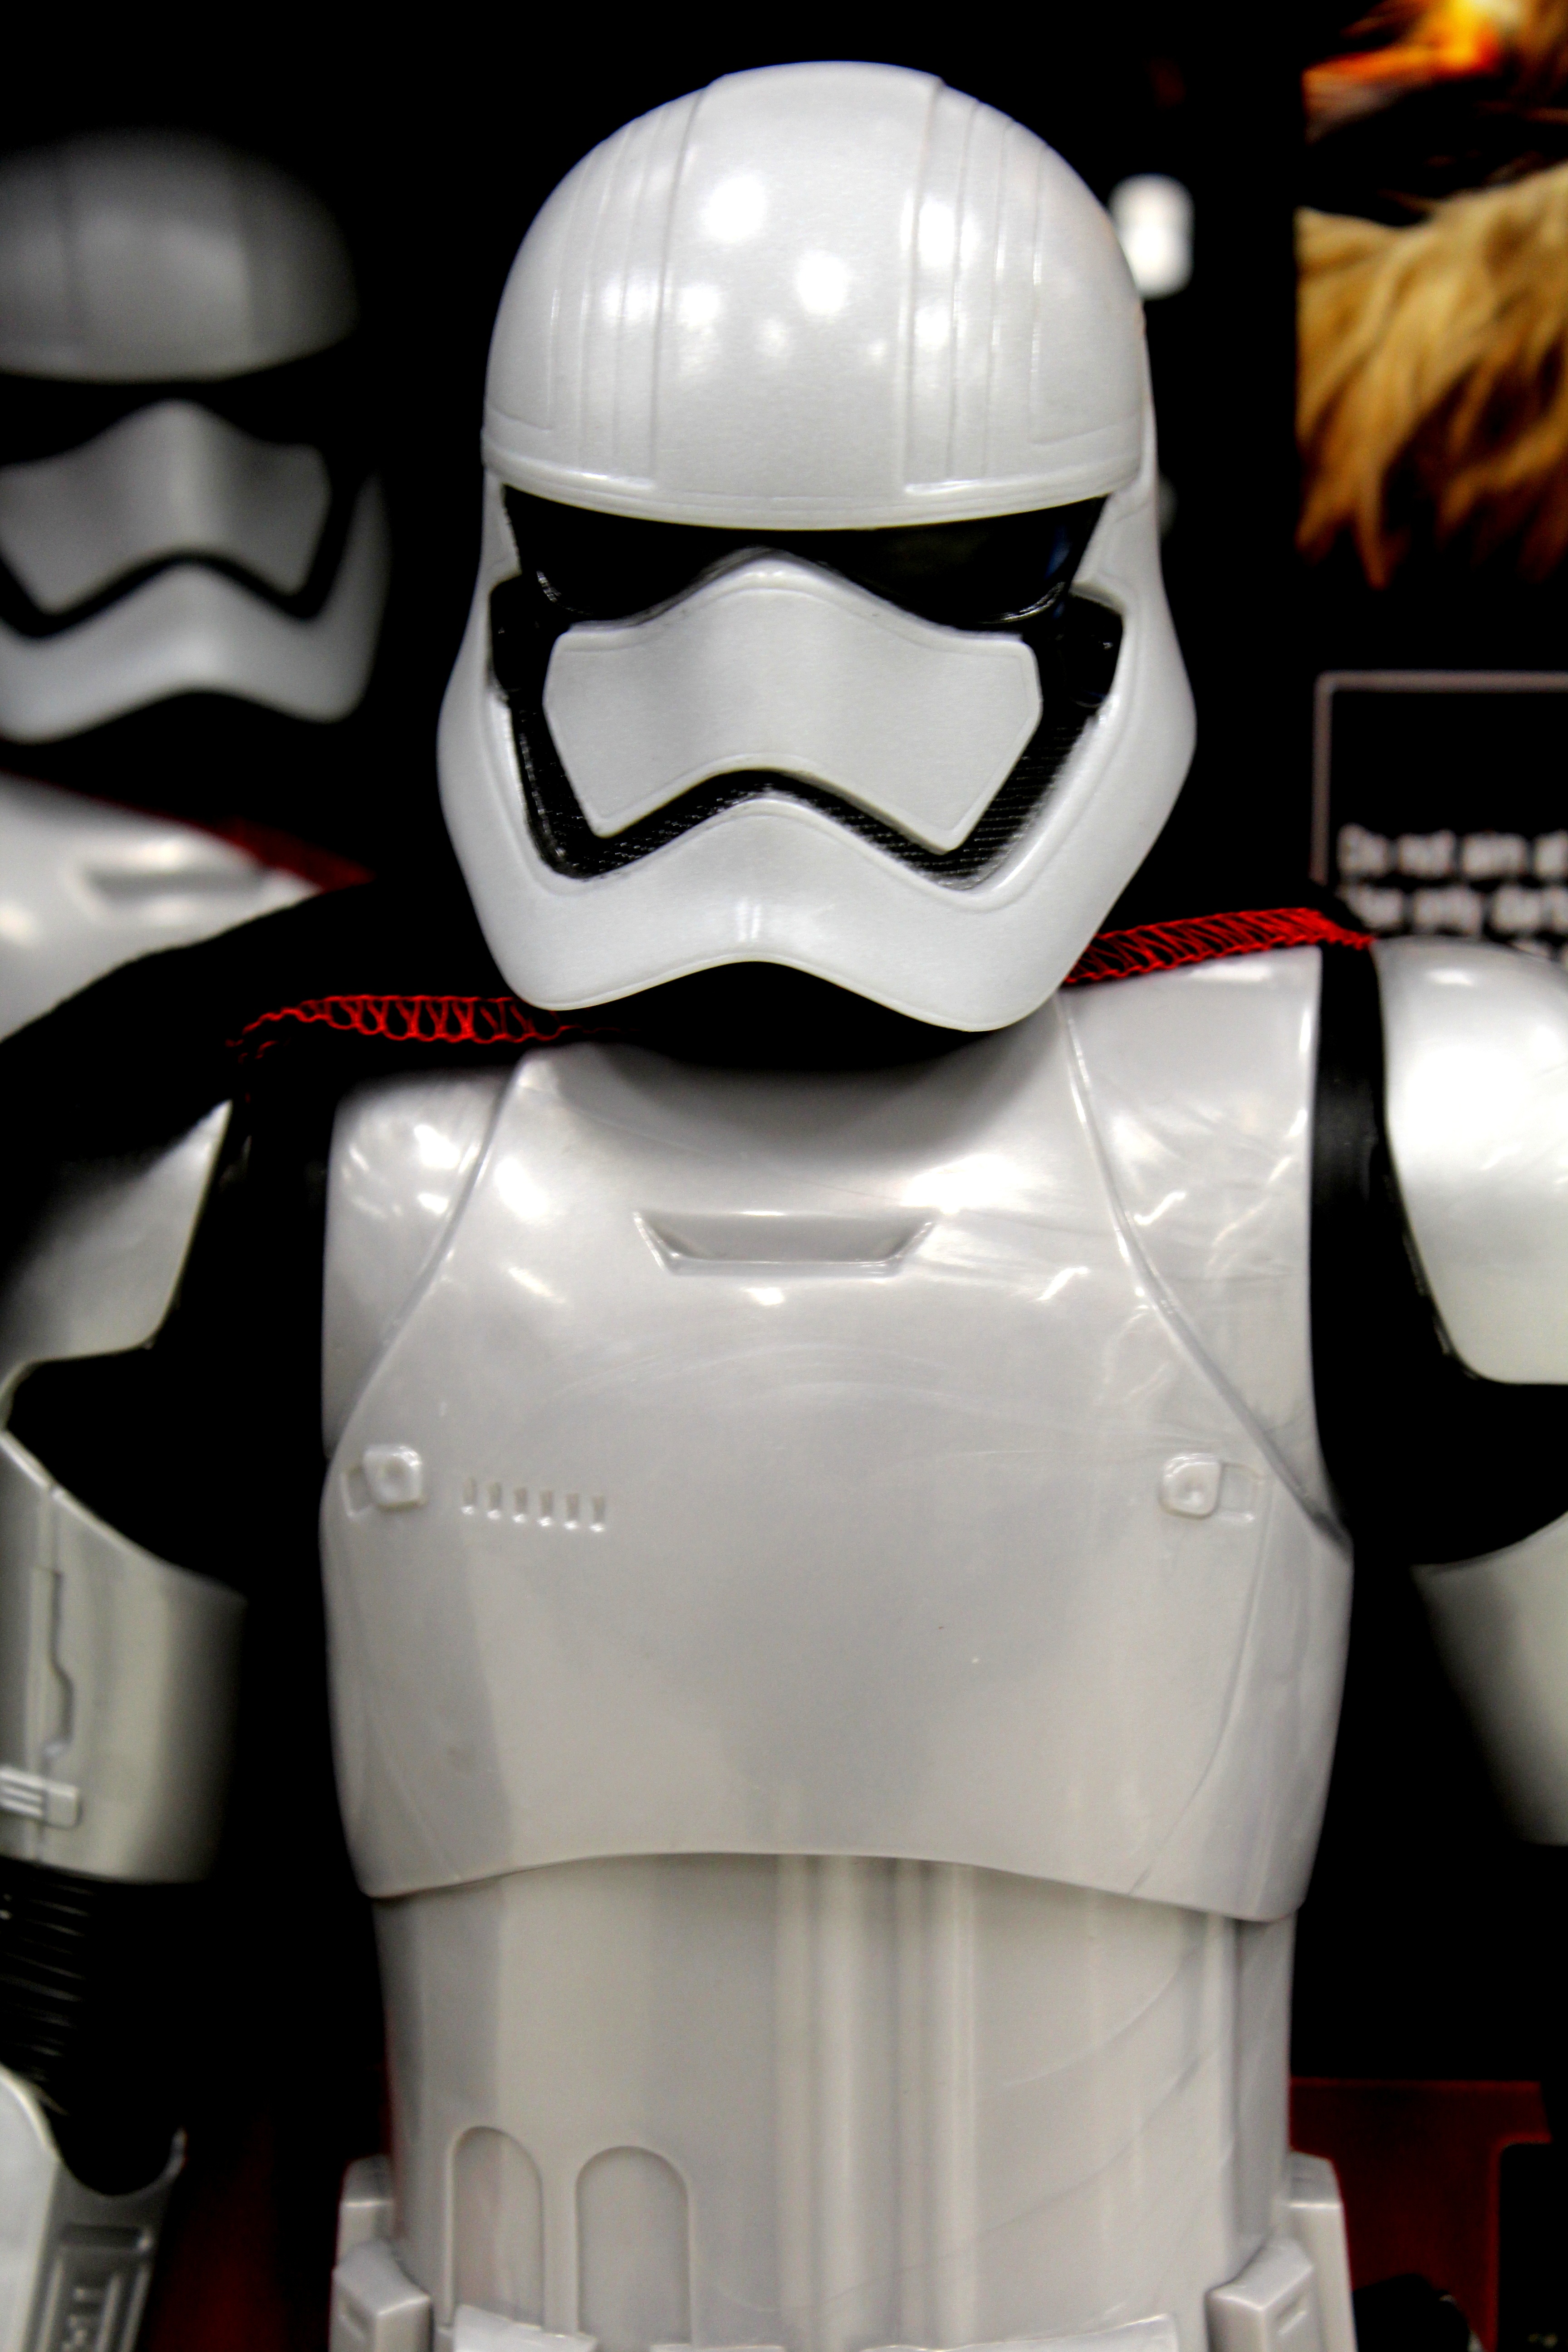
white, machine, toy, stormtrooper, sculpture, helmet, starwars, robot, action figure